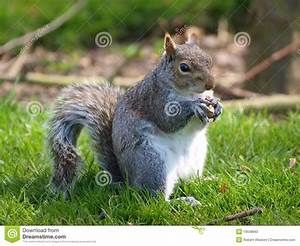
Label: squirrel